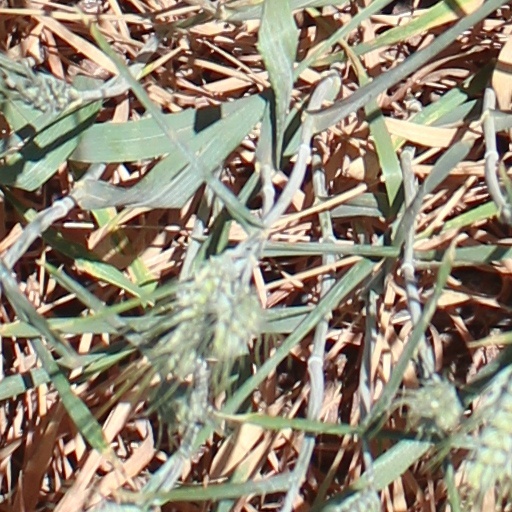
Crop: wheat